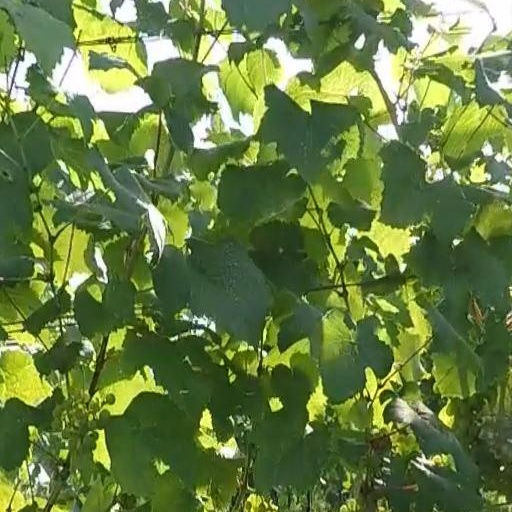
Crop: grape